Steve Stone (baseball)

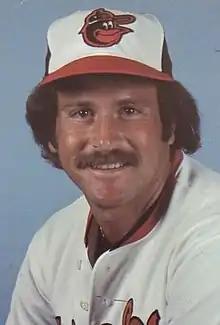
Stone with the Baltimore Orioles in 1979

Steven Michael Stone (born July 14, 1947) is an American former Major League Baseball (MLB) player and current sportscaster and author.